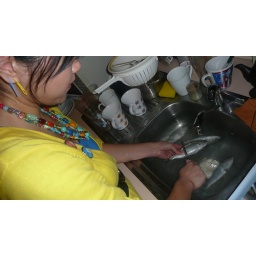
Do it under water to avoid fish scales flying everywhere!